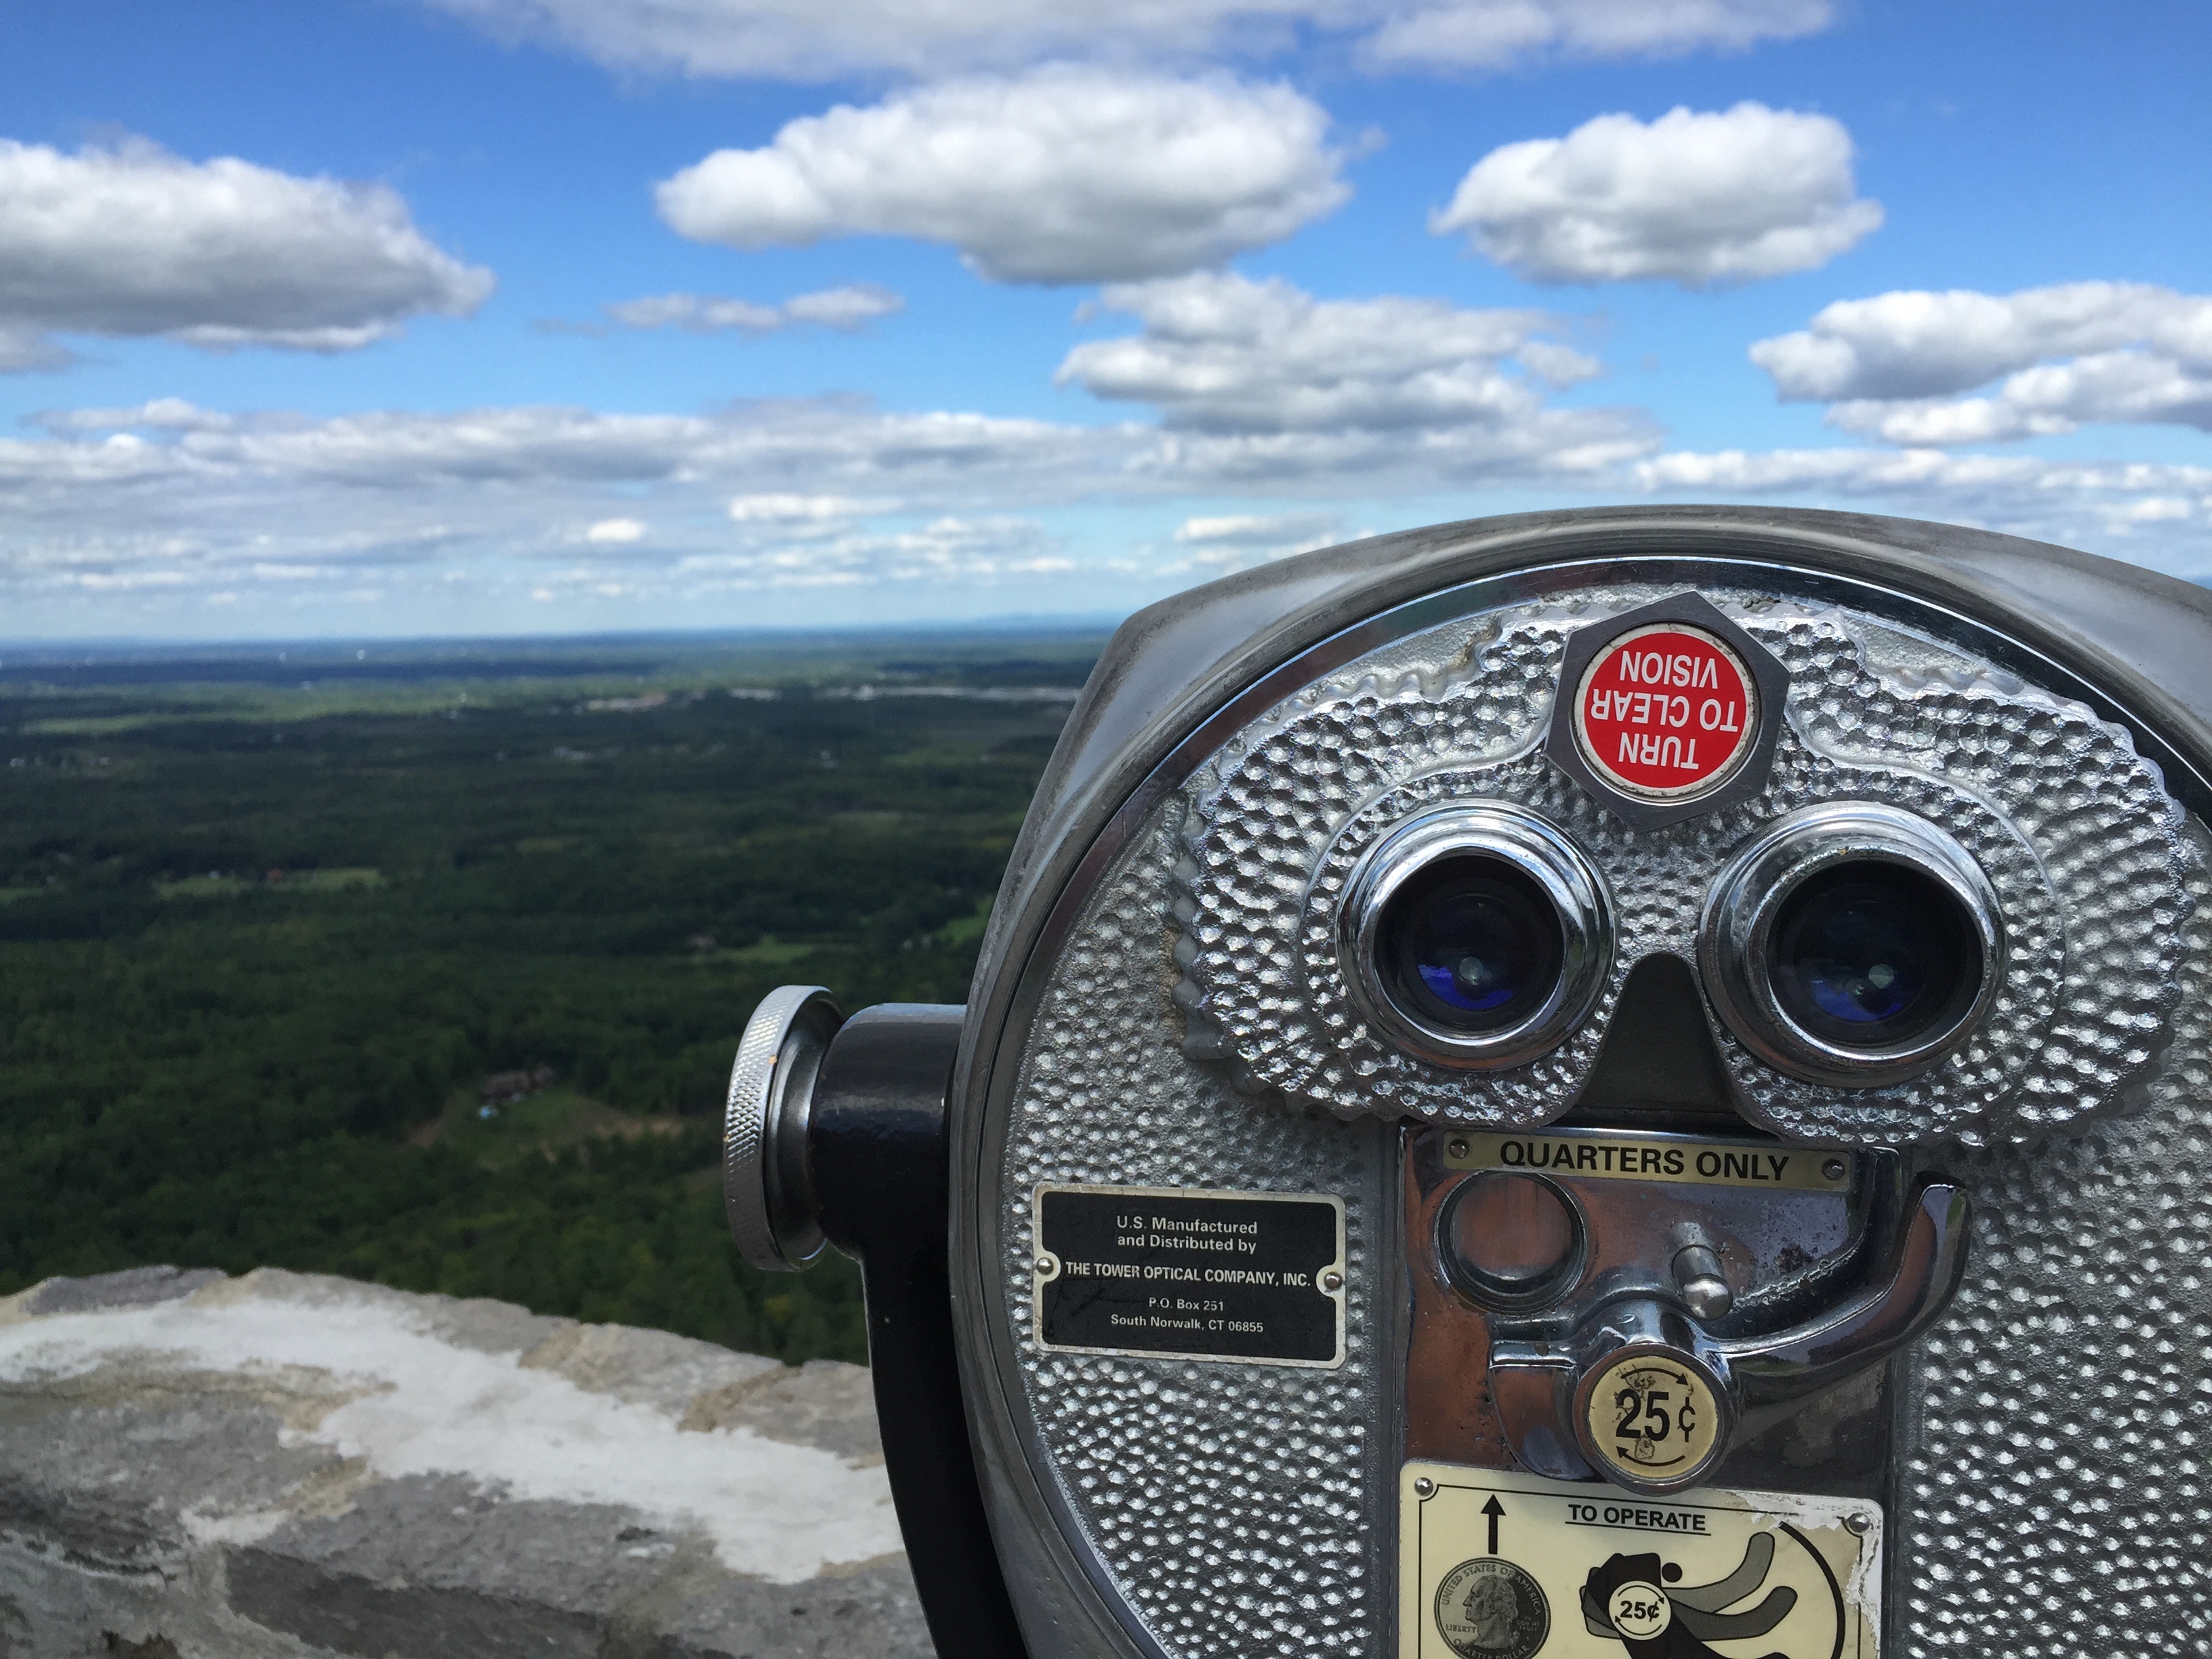
car, wheel, driving, vehicle, screenshot, atmosphere of earth